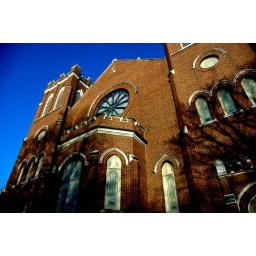
I liked the shadows cast onto the church building from the trees in front.